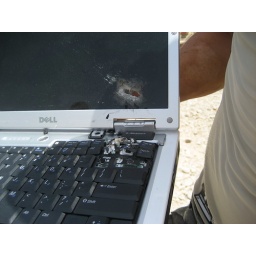
AK-47 round thru a laptop during a tic, computer was in the rear compartment of the Hummer